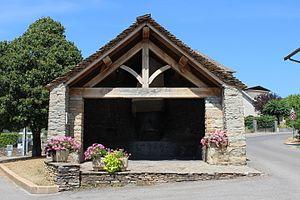
Four banal de Leyrieu (Isère).
Leyrieu est une commune française située dans le département de l'Isère en région Auvergne-Rhône-Alpes.